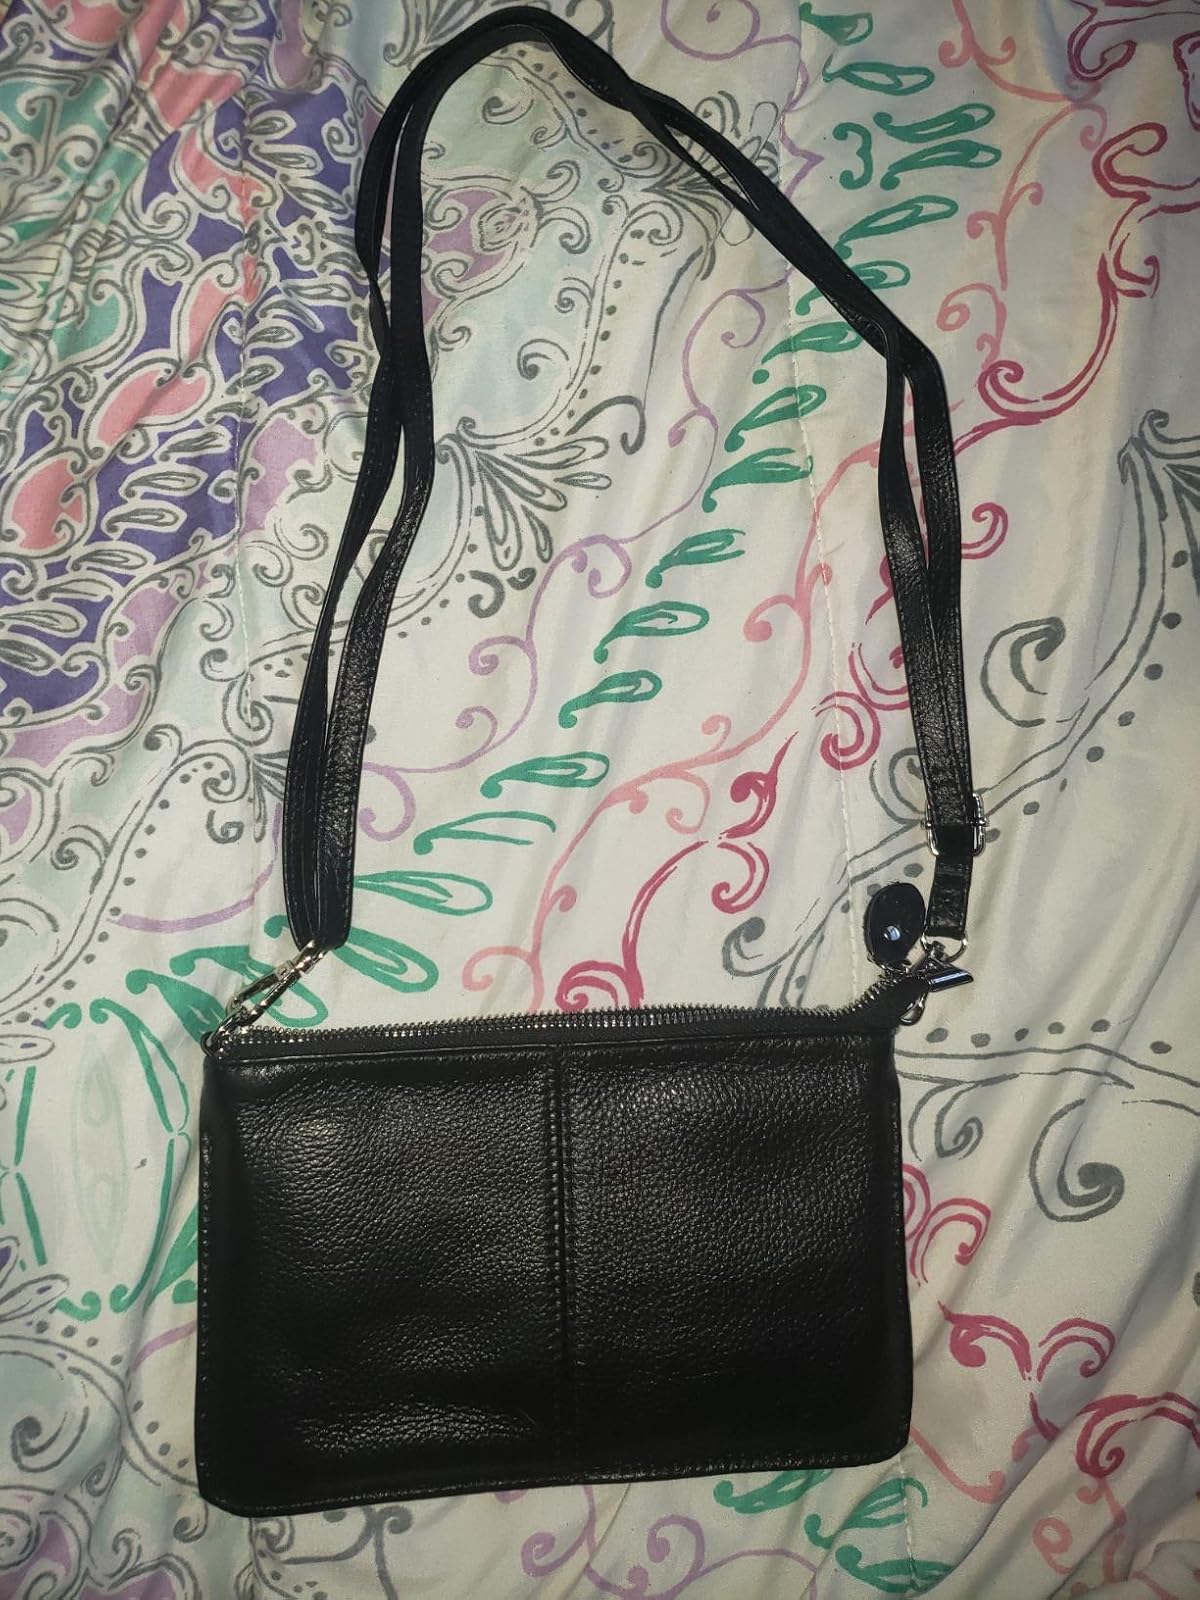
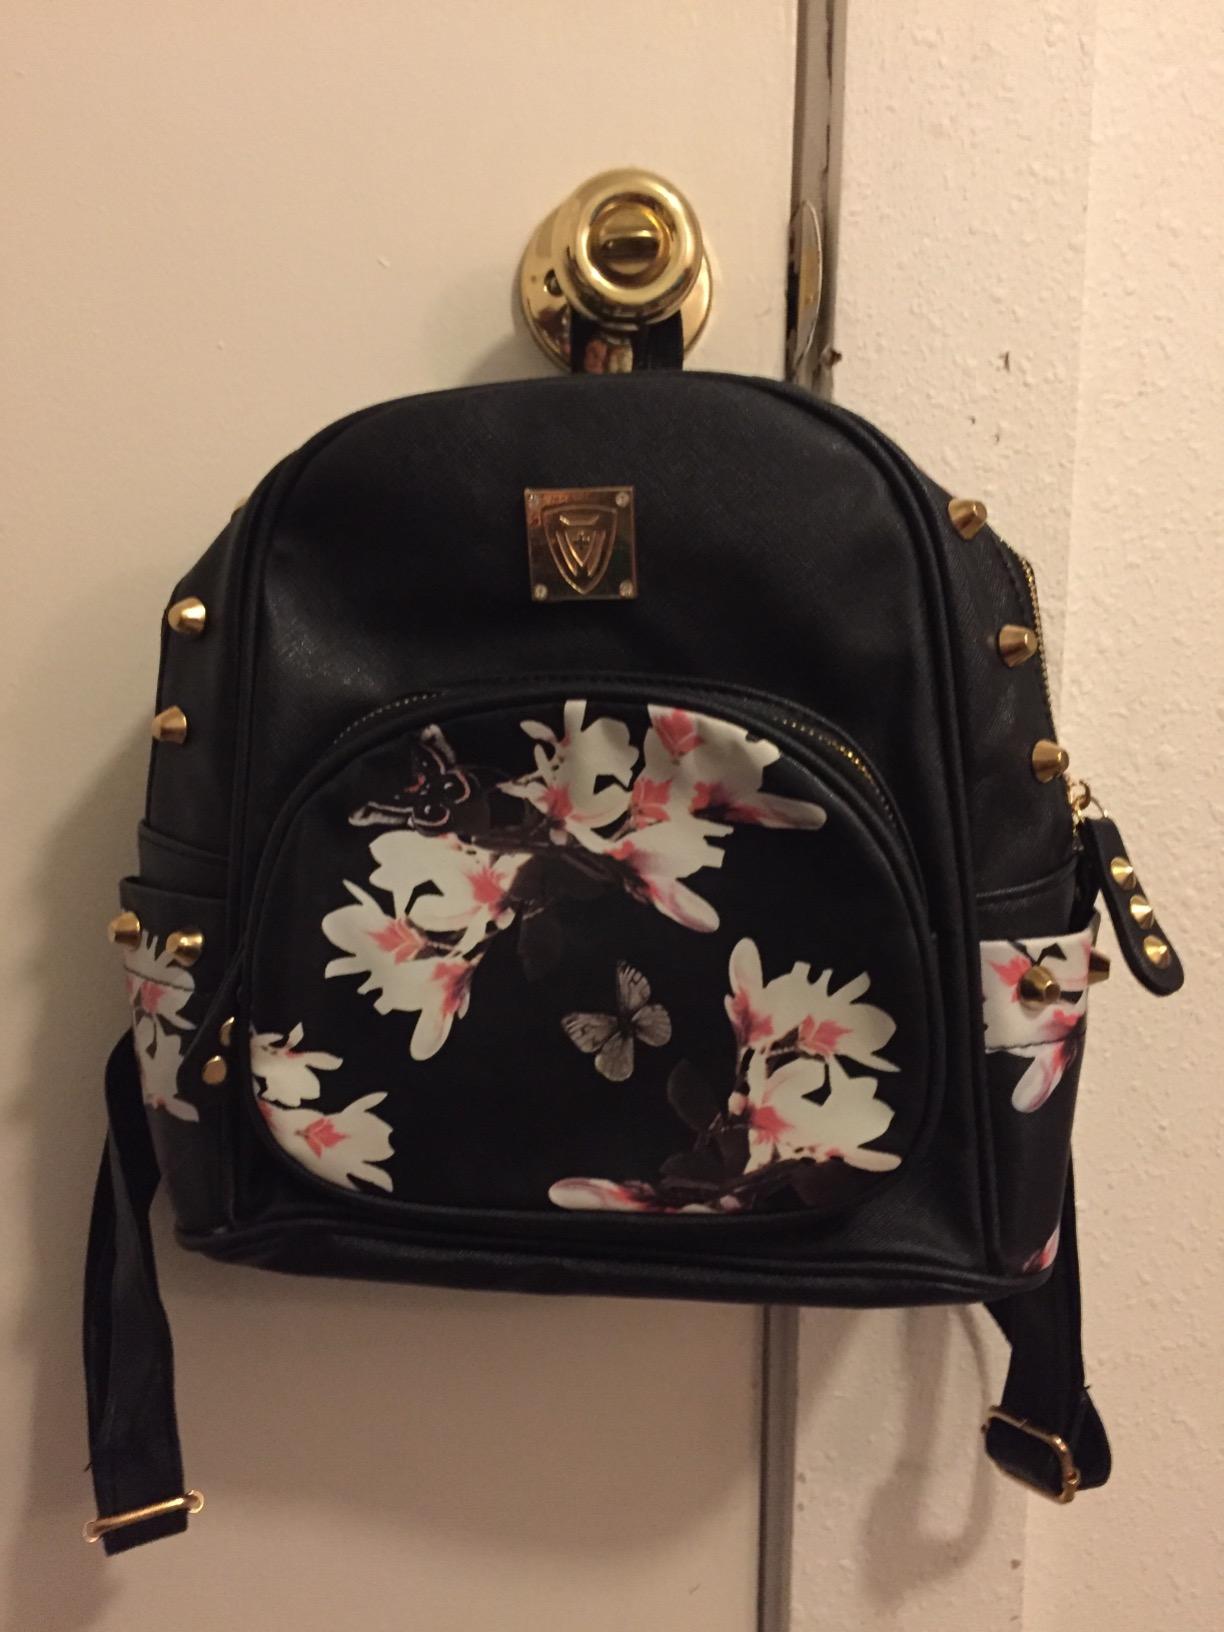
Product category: accessories_handbag
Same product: no